Thomas F. and Nancy Tuttle House

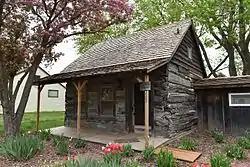

The Thomas F. and Nancy Tuttle House, also known as the Tuttle Cabin, is a historic residence located in Pella, Iowa, United States. Built in 1843, it predates the founding of the Pella, and is therefore the oldest building in town. The 1½-story log cabin contains a single room, and was built as a farmhouse for a homestead claim by Thomas Tuttle. In 1847 Pella's founder, Dominie Henry P. Scholte, bought the dwelling and farm from Tuttle for the location of the settlement for Dutch immigrants. Scholte sold the cabin in 1866. The last family to live here was the Sneller family who lived here from 1912 to 1973. Robert Van Vark bought the cabin at an auction in 1973 and his daughter, Gail Van Vark Kirby, inherited it from him. The house was listed on the National Register of Historic Places in 2015. The Historic Pella Trust acquired the property in April of the same year.